History of Jerusalem

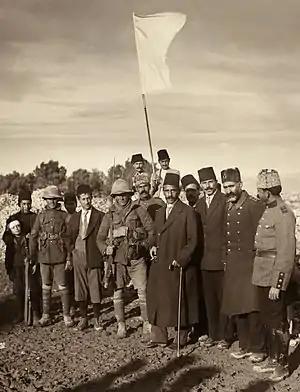
The Ottoman surrender of Jerusalem to the British, 9 December 1917

In the mid-19th century, with the decline of the Ottoman Empire, the city was a backwater, with a population that did not exceed 8,000. Nevertheless, it was, even then, an extremely heterogeneous city because of its significance to Judaism, Christianity, and Islam. The population was divided into four major communities – Jewish, Christian, Muslim, and Armenian – and the first three of these could be further divided into countless subgroups, based on precise religious affiliation or country of origin. The Church of the Holy Sepulchre was meticulously partitioned between the Greek Orthodox, Catholic, Armenian, Coptic, and Ethiopian churches. Tensions between the groups ran so deep that the keys to the shrine and its doors were safeguarded by a pair of 'neutral' Muslim families.